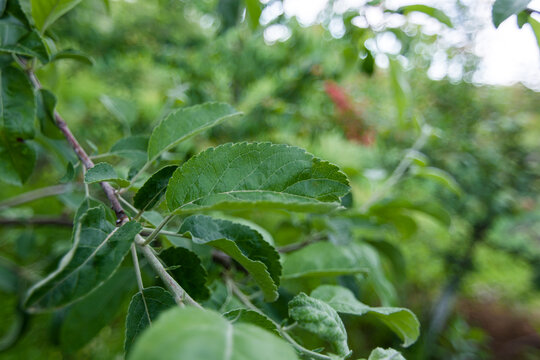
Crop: apple
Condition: healthy